Firaaq (TV series)

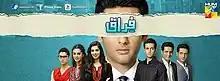
Title screen

Firaaq is a 2014 Pakistani family drama television serial. The serial is directed by Aabis Raza, written by Mustafa Afridi, and produced by Momina Duraid. Uzma Gillani, Syed Mazhar Ali, Mohib Mirza, Sanam Saeed, Junaid Khan, Noor Hassan Rizvi, Hira Saleem, and Cybil Chaudhry play the lead roles. Set in America, it follows the life of a broken family living in Panama City, Florida, and Paiman who struggles to live at her own wills despite boundaries set by her mother.